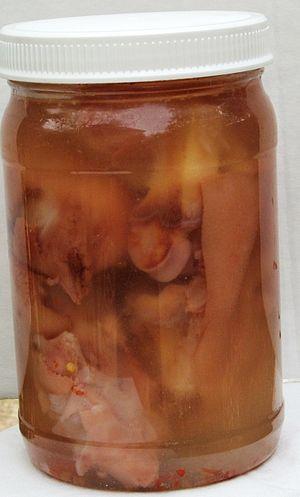
Plusieurs partie des vignes à raisin peuvent être utilisés comme la feuille ou le fruit, mais c'est surtout dans la transformation du fruit que la diversité alimentaire a connu son plus grand développement. Essentiellement liquides, ces ingrédients sont utilisés comme mouillant, acidifiant, sucrant... De très nombreuses sauces y ont recours. Ce sont de bons supports aux épices et les déglaçages en sont bénéficiaires.